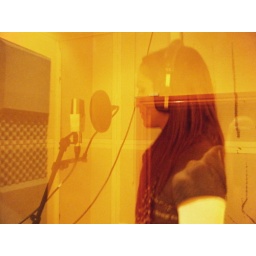
Trapped in an orange box of emotion.